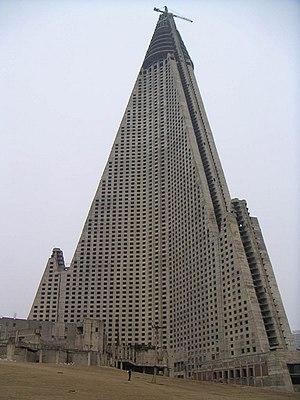
L’hôtel Ryugyong est un gratte-ciel pyramidal de 105 étages situé dans le quartier de Potong-gang à Pyongyang en Corée du Nord. Son nom, Ryugyong, littéralement la Capitale des saules, est également un des noms historiques de Pyongyang.
L'expression « grands travaux inutiles » désigne, depuis le milieu des années 1980, des réalisations de grandes infrastructures qui se sont avérées a posteriori économiquement et/ou écologiquement contre-productives, inutiles ou déficitaires. Sont apparues au début des années 2010 les expressions « grands projets inutiles » et « grands projets inutiles et imposés », qui désignent des projets en cours, dont l'utilité est remise en cause a priori par les opposants à ces derniers.